Dalby State High School

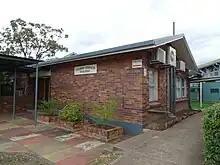
Block F (former administration building), north-east corner

Dalby State High School occupies a levelled site that is located approximately northwest of the Dalby CBD. The site is primarily accessed from Nicholson Street (southeast); and is bounded by the Warrego Highway (southwest), the Dalby–Glenmorgan railway line (northwest) and a light-industrial property (northeast). The school retains a complex of six 1950s buildings (and part of a seventh), located in the southeast corner of the site and linked by covered walkways, with a playing field to the northeast and perimeter shade trees.